Accademia della Farnesina

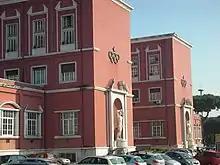
The former academy to the "palazzo H" of the Foro Italico, today

Two laws stated clearly the foundation of the organization and the aims of the Foro Mussolini Institute: the Royal Decree 1.227 of 28 August 1931 and the Royal Decree 1.592 of 31 August 1933. According to such legislative measures the school had to be a centre to train and select the Fascist Youth leadership.